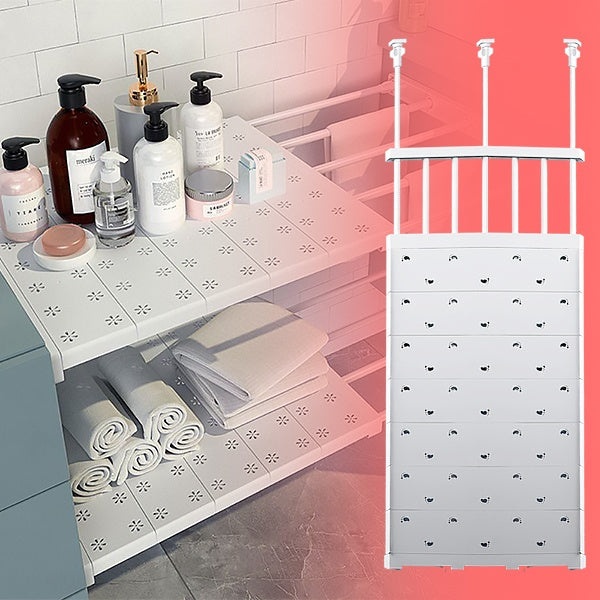
Teleskopregal Einlegeboden | Ausziehbares Regal und Schrank Organizer ohne Bohren | SchrankHeld
Brand: Zelara
Mehr Platz, mehr Ordnung. Ganz mühelos Unordentliche, überladene Schränke gehören der Vergangenheit an. SchrankHeld bietet die anpassbare, ausziehbare Regal-Lösung, die Ihnen sofortige Ordnung beschert – ganz ohne Bohren, Schrauben oder Werkzeuge. Einfach festdrehen, anpassen und mehr Stauraum in Sekundenschnelle genießen. Perfekt geeignet für Kleiderschränke, Küchen oder Badezimmer – überall dort, wo zusätzlicher Platz auf schnelle Art benötigt wird. Gründe, warum unsere Kunden SchrankHeld schätzen ✅ Montage ohne Werkzeug: Einfach ausziehen, festdrehen und fertig. Kein Bohren, kein Klopfen, kein Aufwand – das Regal sitzt stabil und sicher. ✅ Anpassungsfähig: Mit einer ausziehbaren Länge von 48 bis 80 cm lässt sich SchrankHeld problemlos jedem Schranktyp anpassen. Ideal für Regale, Schränke oder Zwischenräume. ✅ Zusätzlicher Platz für alles: Die Ablage ist perfekt für kleinere Artikel wie Boxen, Handtücher oder Vorräte. An der offenen Seite können Sie bequem Kleidung, Taschen oder Küchengeräte verstauen. ✅ Vielseitig einsetzbar: Ob im Kleiderschrank, Küchenschrank oder Badezimmerschrank – SchrankHeld sorgt überall für intelligente Ordnung und optimale Raumausnutzung. Häufig gestellte Fragen ✔️ Muss ich bohren oder schrauben? Nein, SchrankHeld lässt sich ohne Werkzeuge montieren. Einfach ausziehen, festdrehen, und das war's. ✔️ Ist das Regal stabil genug für Kleidung? Ja, das Regal ist stabil genug für Kleidung, Boxen und andere leichte bis mittelschwere Artikel. ✔️ Kann ich die Länge später verändern? Ja, das Regal kann jederzeit wieder angepasst oder entfernt werden, ohne Rückstände zu hinterlassen. ✔️ Kann ich mehrere Regale übereinander nutzen? Ja, man kann mehrere SchrankHeld Regale auch übereinander im gleichen Schrank verwenden. Technische Daten: Material: Kunststoff und Metall Gewicht: ca. 2 kg Breite: 24 cm Länge: Ausziehbar von 48 cm bis 80 cm Besonderheiten: Verstellbare Füße, bewegliche Ablagefläche, montagefrei Was ist im Paket enthalten ? ✔️ 1 × SchrankHeld austauschbares Regal für Schrank, Küche oder Bad
Category: Furniture > Cabinets & Storage > Closet Parts & Accessories > Closet Shelves